Leptodirus

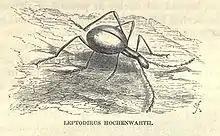
"Leptodirus hochenwartii" in an 1871 lithograph

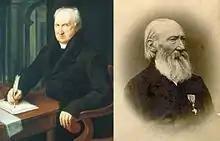
Portraits of Franz von Hochenwart and Ferdinand J. Schmidt (Ljubljana, National Museum of Slovenia).

The animal was first found in 1831 by Luka Čeč, an assistant to the lamplighter in the Postojna Cave system in southwestern Slovenia, when exploring new inner cave portions discovered some year before. He gave the specimen to count Earl Franz von Ho(c)henwart who was unable to determine the species, and gave it in turn to Ferdinand Jožef Schmidt, a naturalist and entomologist from Ljubljana. Schmidt recognized the beetle as a new species and described it in the article under the name "Beitrag zu Krain's Fauna" ("Contribution to the fauna of Carniola") which appeared in the Carniolan paper "Illyrisches Blatt" in 1832. He named it "Leptodirus" (which means "slender-necked (beetle)") "hochenwartii" after the donor, and also gave it the common Slovene name "drobnovratnik" and German "Enghalskäfer", both related to its typical slender thorax. The article represents the first formal description of a cave animal, since the olm ("Proteus anguinus"), described in 1768 by Josephus Nicolaus Laurenti, was not recognized as a cave animal at the time. In 1856 the Russian entomologist Viktor Motchoulski described a new "Leptodirus" species, named "L. schmidti", currently recognized as a subspecies of "L. hochenwartii".